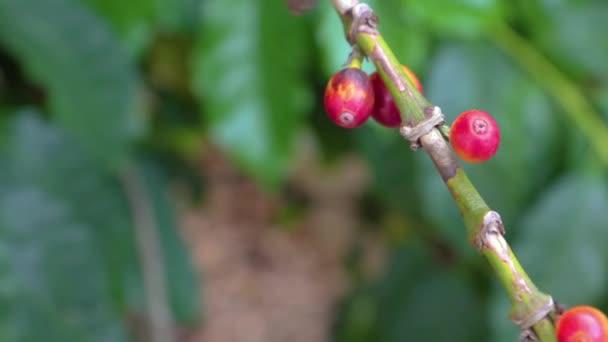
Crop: unknown
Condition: coffee_coffee_berry_blotch